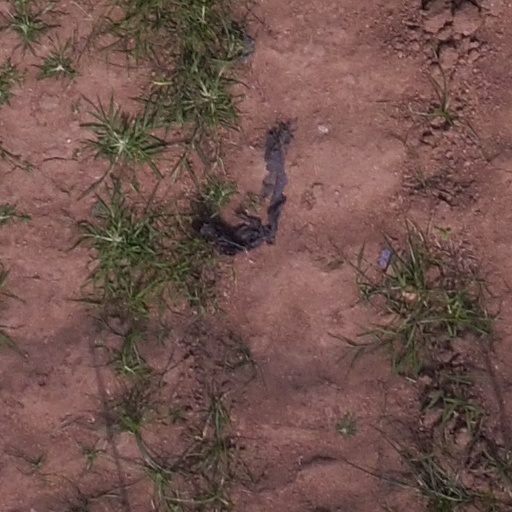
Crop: maize; corn